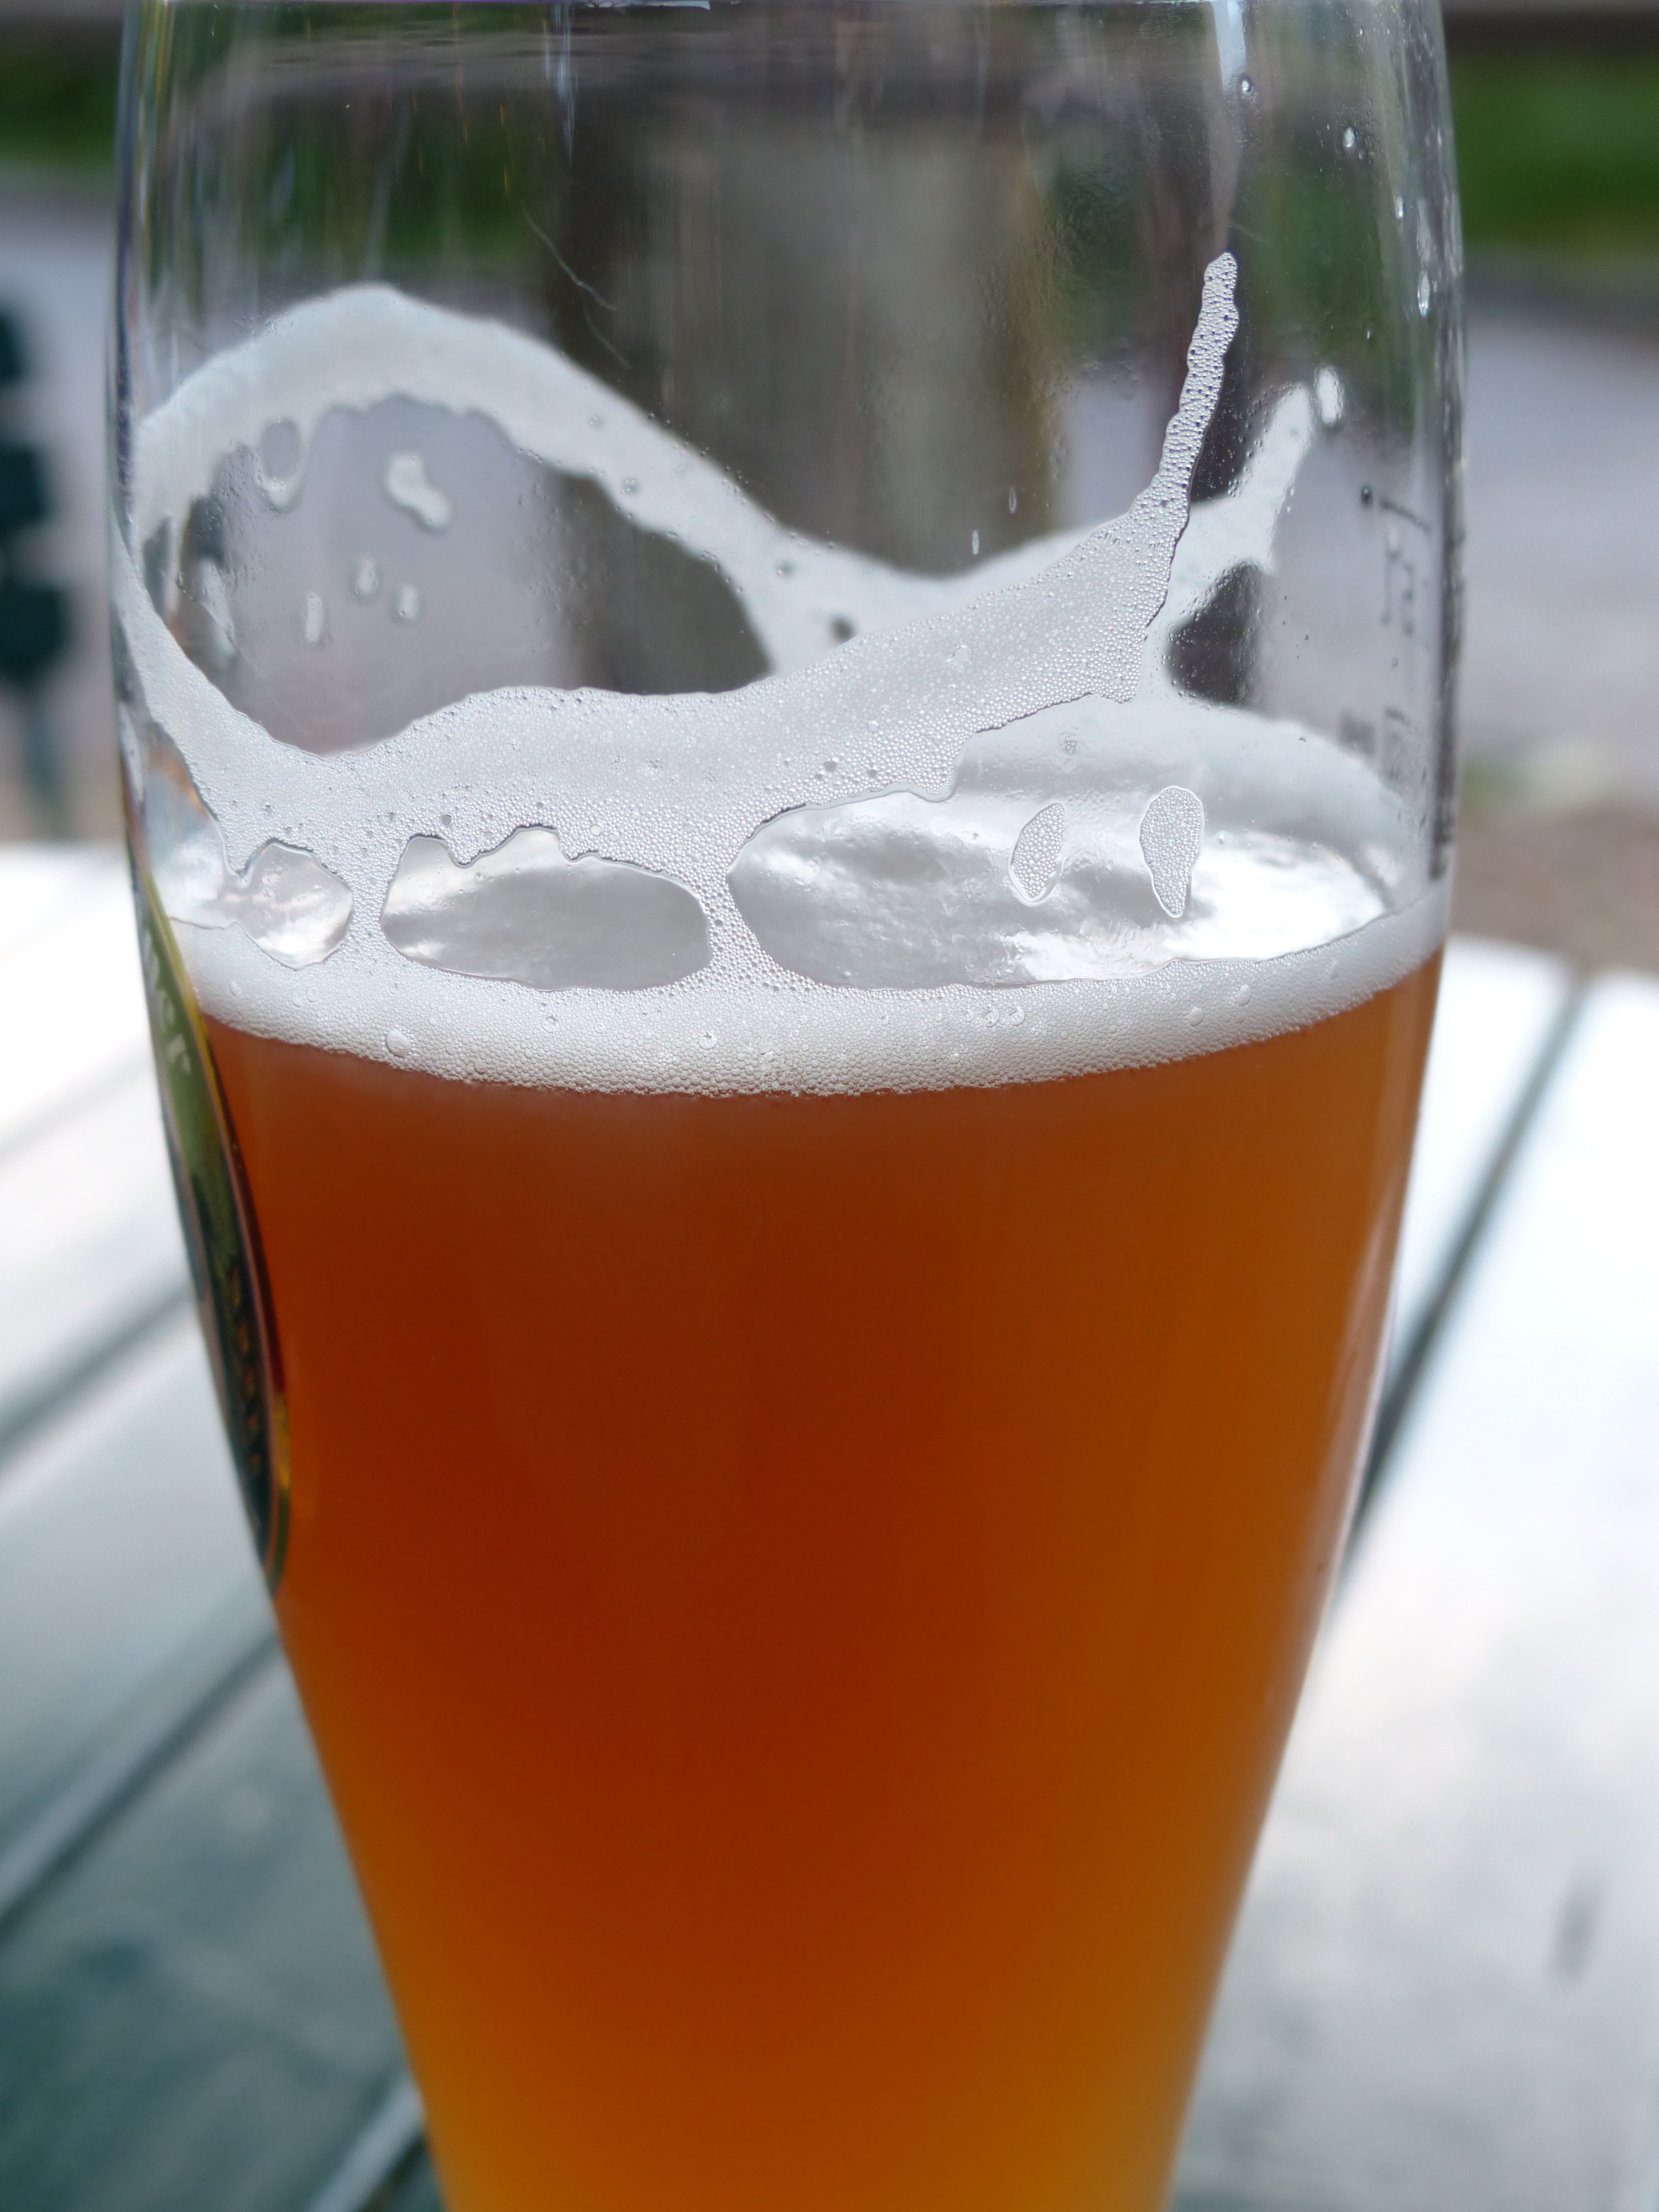
wheat, glass, foam, drink, beer, cocktail, spicy, refreshment, thirst, yeast, beer garden, thirst quencher, trueb, alcoholic beverage, beer glass, wheat beer, beer foam, wheat beer glass, unfiltered, yeast beer, non alcoholic beverage